Carnival

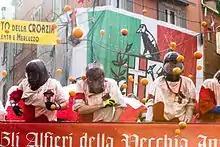
The Battle of the Oranges at the Carnival of Ivrea, in Ivrea, Italy

Masks are worn to many of the festivities, including concerts and parties. Children and teachers are commonly allowed to wear masks to school for a day, and also wear masks at school dances or while trick-or-treating. Carnivals also take place in summer. One of the most famous is the Senj Summer Carnival – first celebrated in 1968. The towns of Cres, Pag, Novi Vinodolski, and Fužine also organise Summer Carnivals.